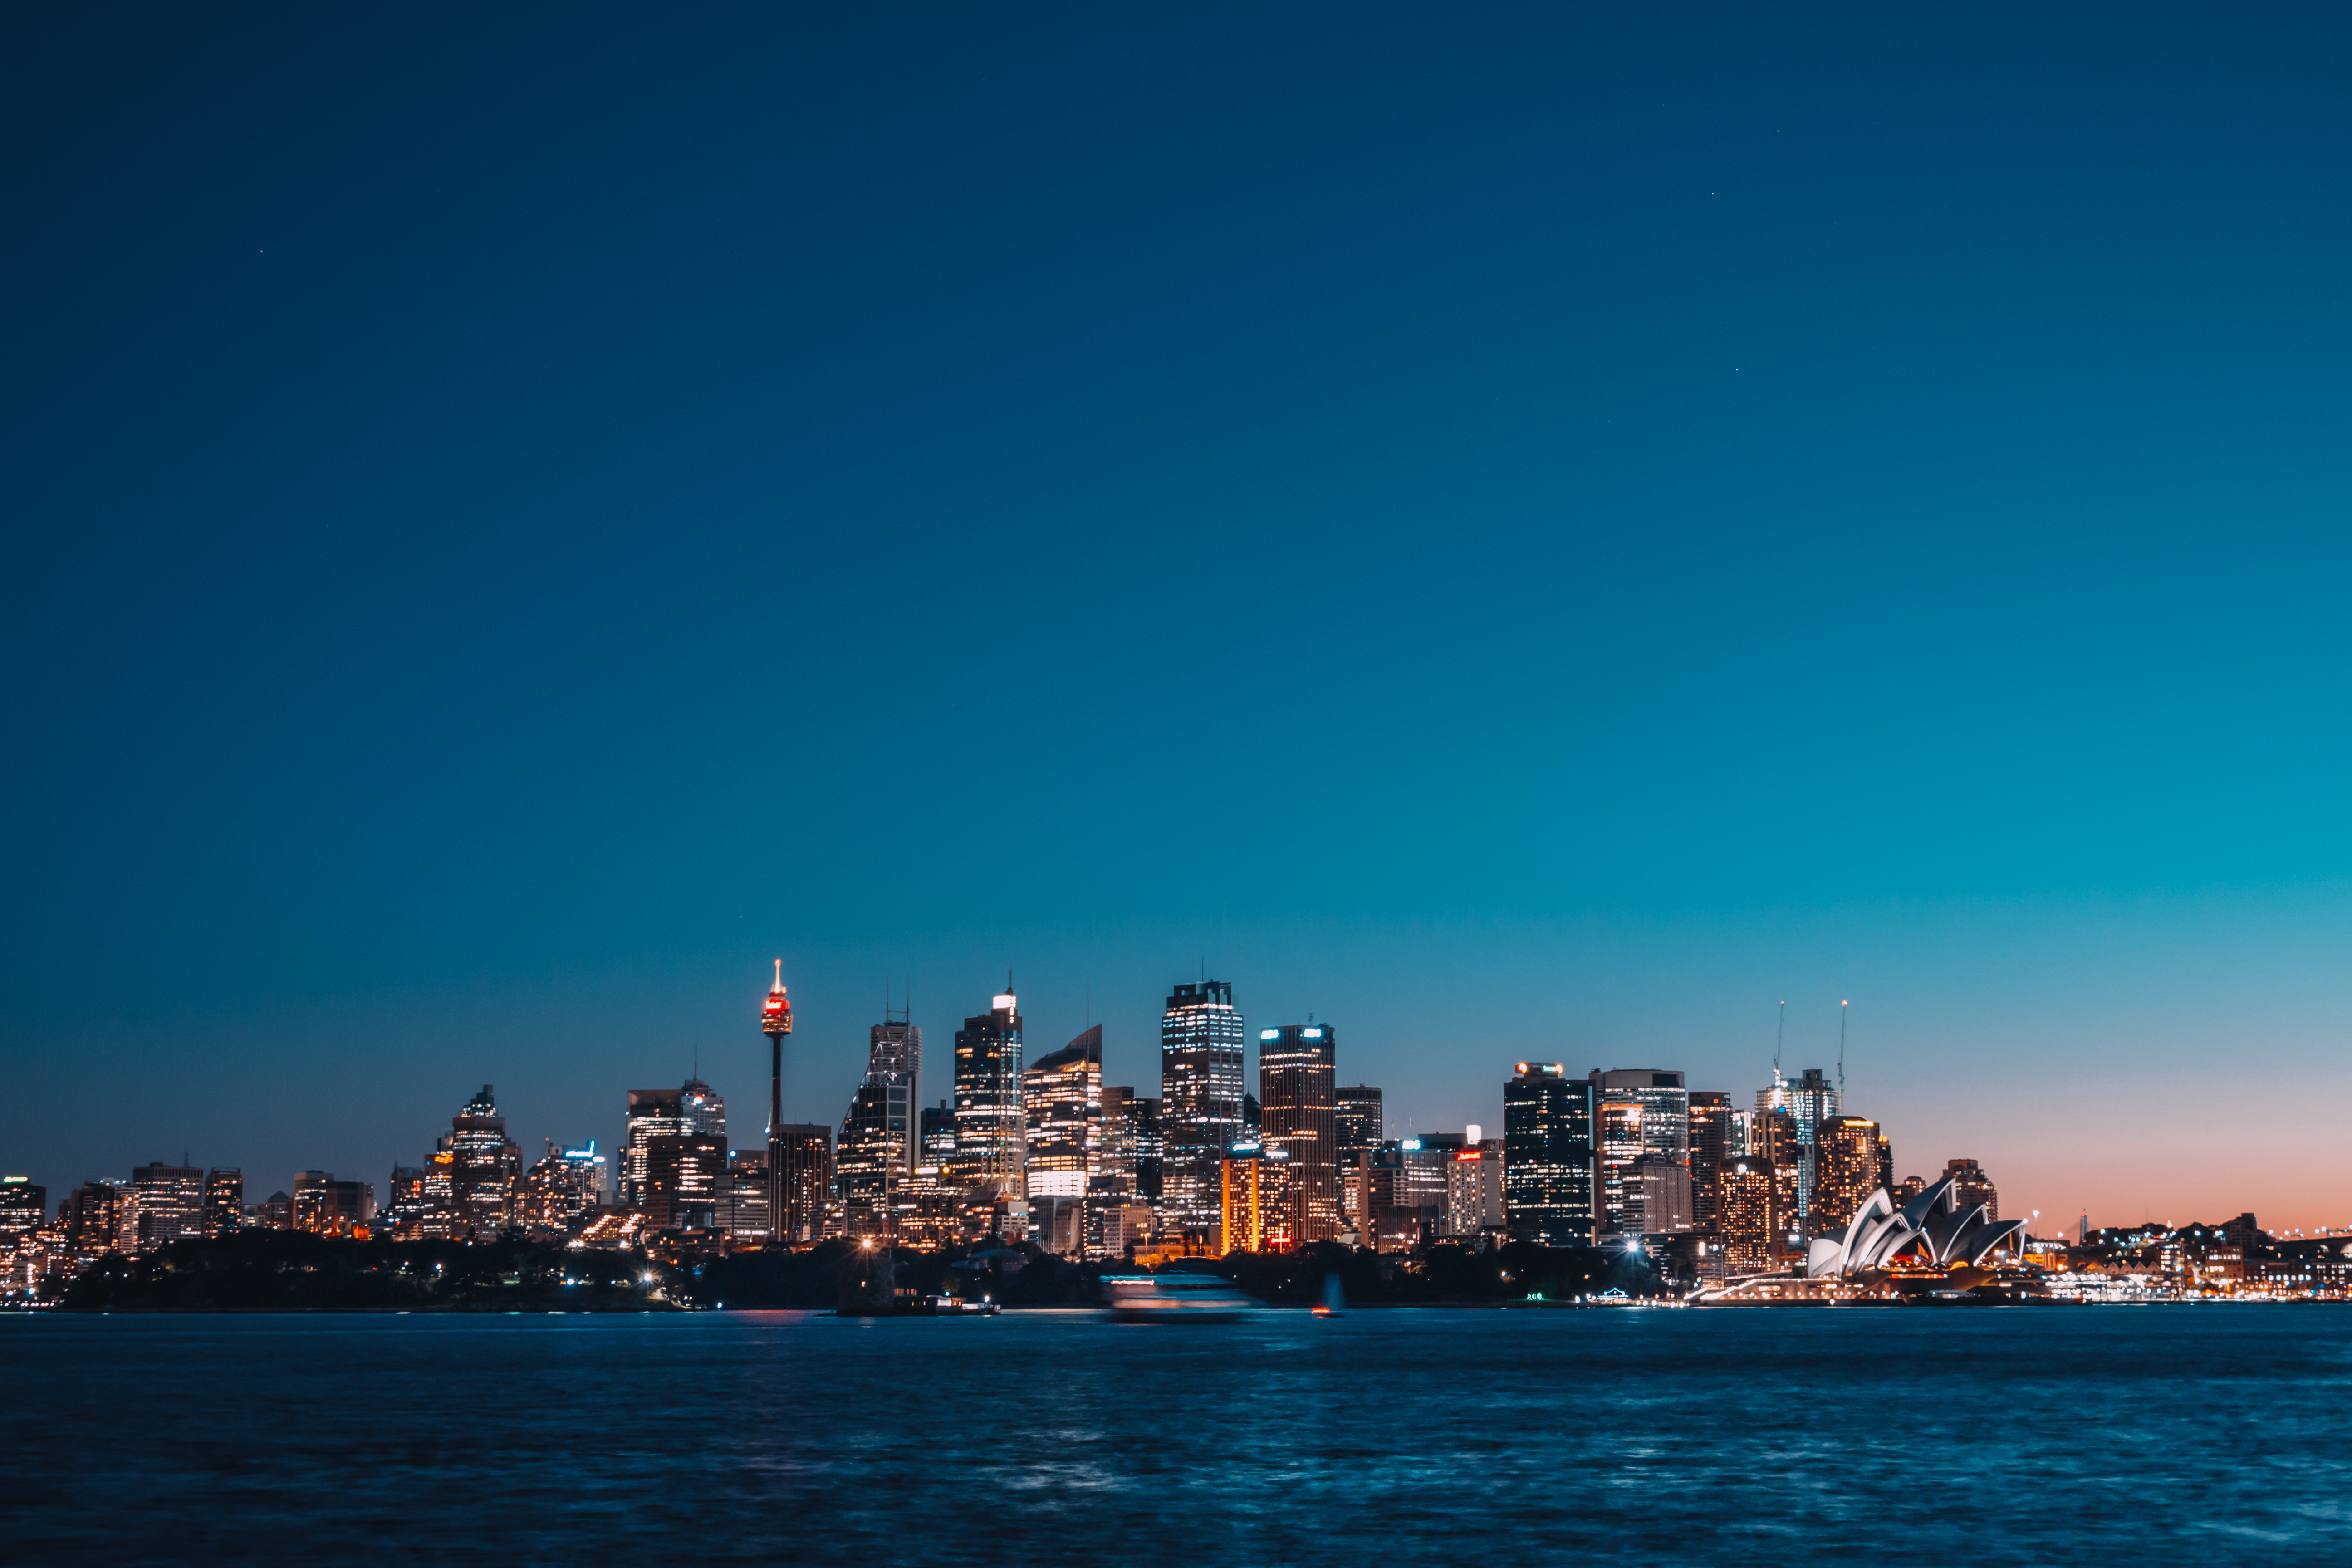
sea, ocean, horizon, sky, sunrise, sunset, skyline, night, dawn, city, skyscraper, cityscape, panorama, dusk, evening, bay, human settlement, atmosphere of earth, skyscrpaer